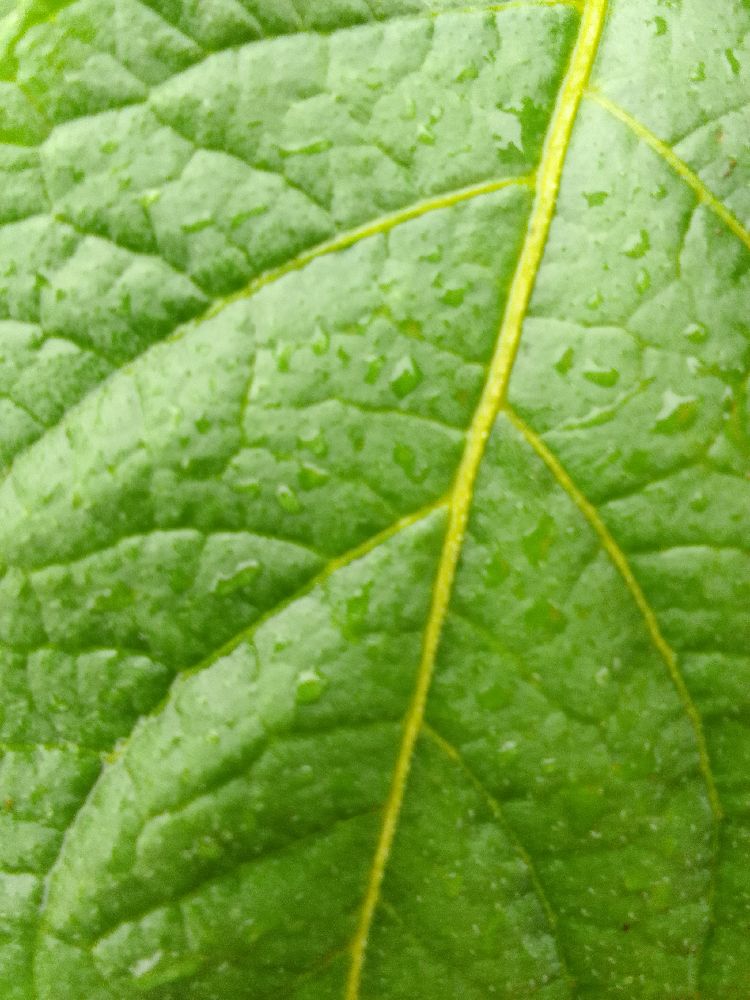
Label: Healthy